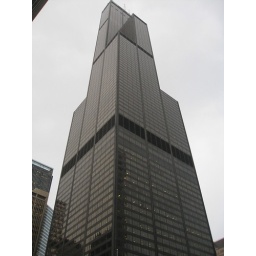
The observation deck was a waste of money. You are not even outside...its only a floor in the building